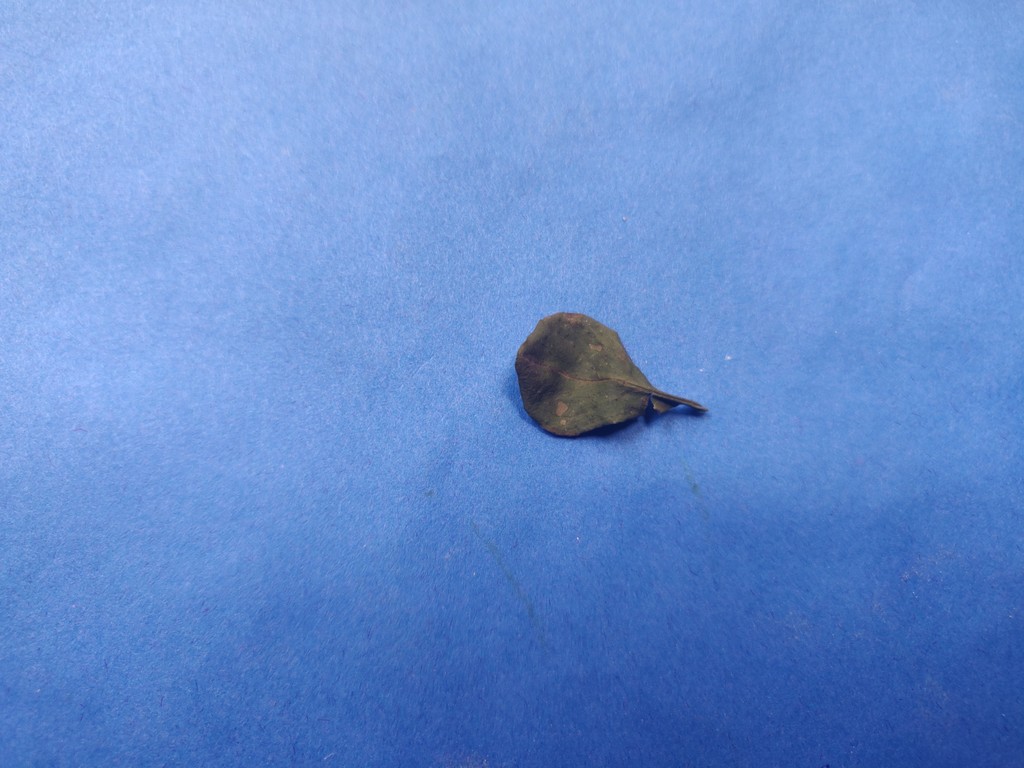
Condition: Dried
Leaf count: single
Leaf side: unknown